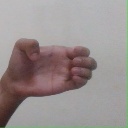
अक्षर: ख